Schloss Laubach

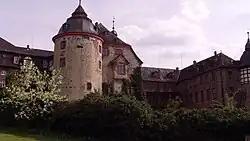

Schloss Laubach is a castle in Laubach, Hesse, Germany and serves as the seat of the Counts of Solms-Laubach.